Lauren Laverne

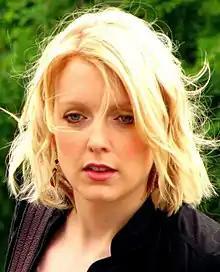
Laverne in 2007

Having previously sat in for BBC Radio 1's Steve Lamacq, Laverne joined Xfm London in 2002, co-hosting a Saturday morning show with Mark Webster, while occasionally standing in for various DJs on BBC Radio 6 Music, including Phill Jupitus' breakfast show where one morning she interviewed her own brother Pete (who records under the name J Xaverre) Laverne took over XFM's drivetime slot from Zoe Ball at the start of 2004, winning "Best Newcomer" at the "Commercial Radio Awards" in 2004.